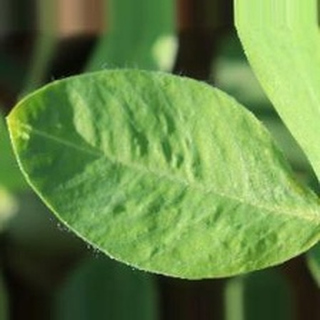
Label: healthy_groundnut